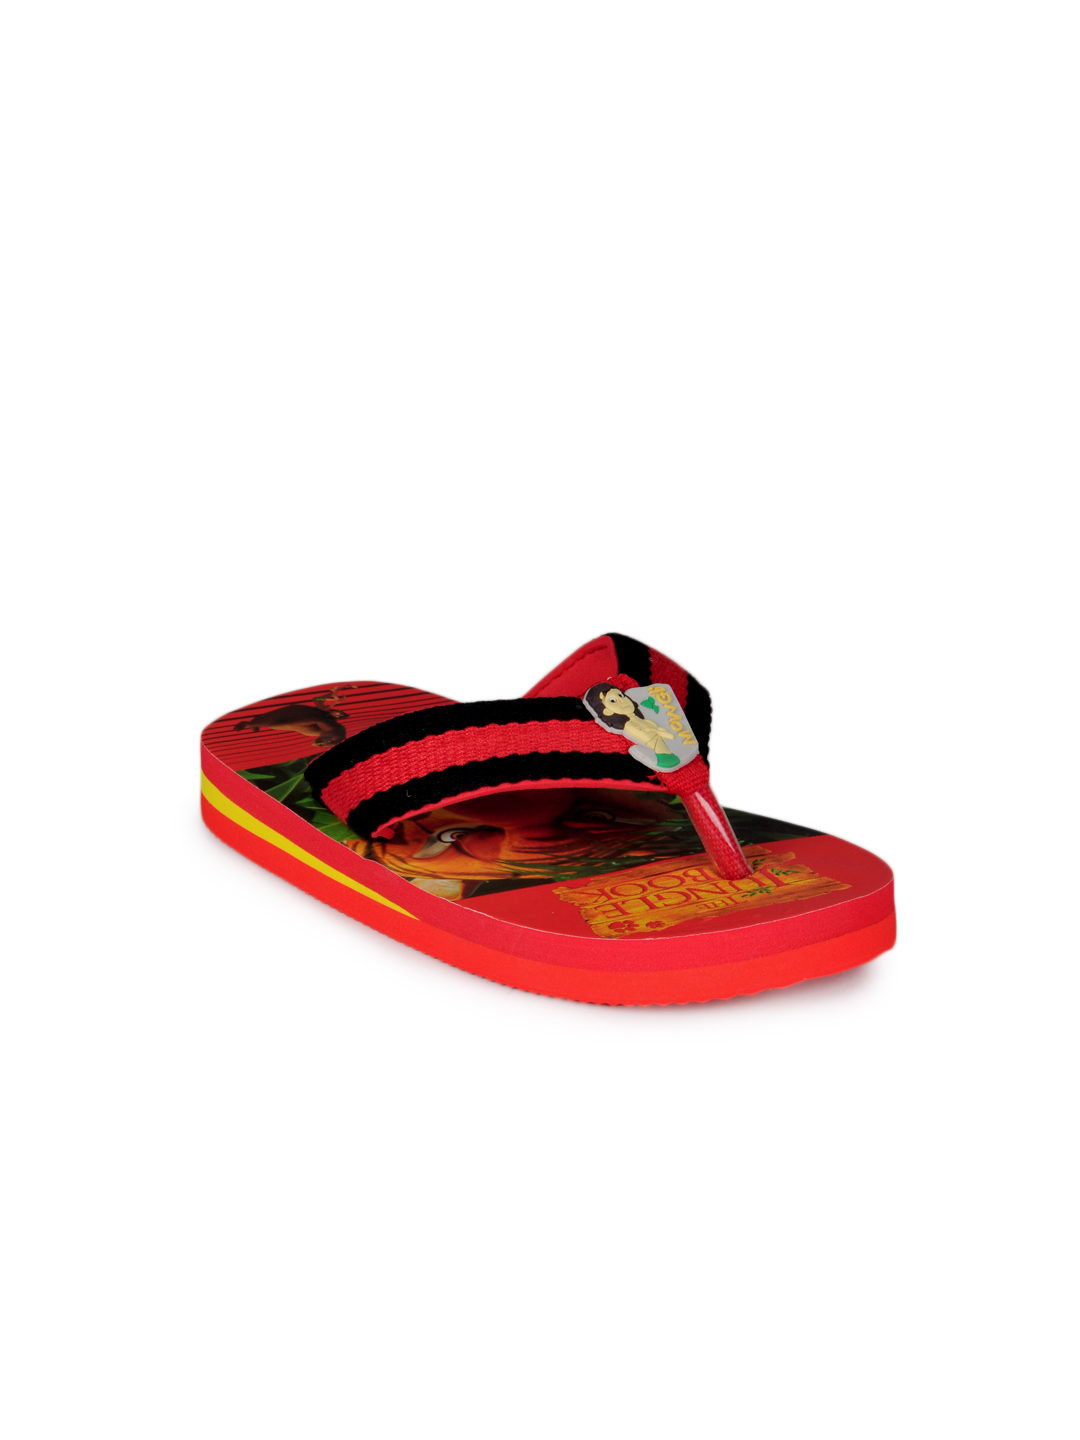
Jungle Book Boys Red Flip Flops
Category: Footwear / Flip Flops / Flip Flops
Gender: Boys
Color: Red
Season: Fall 2012
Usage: Casual